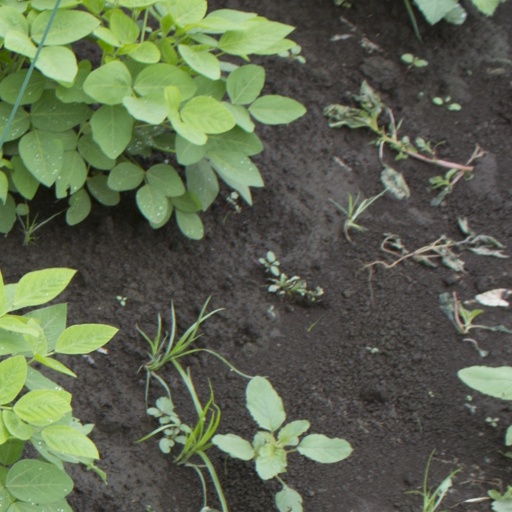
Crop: soybean